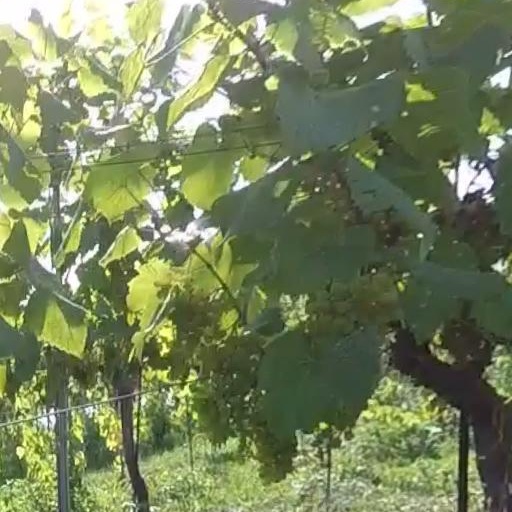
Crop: grape